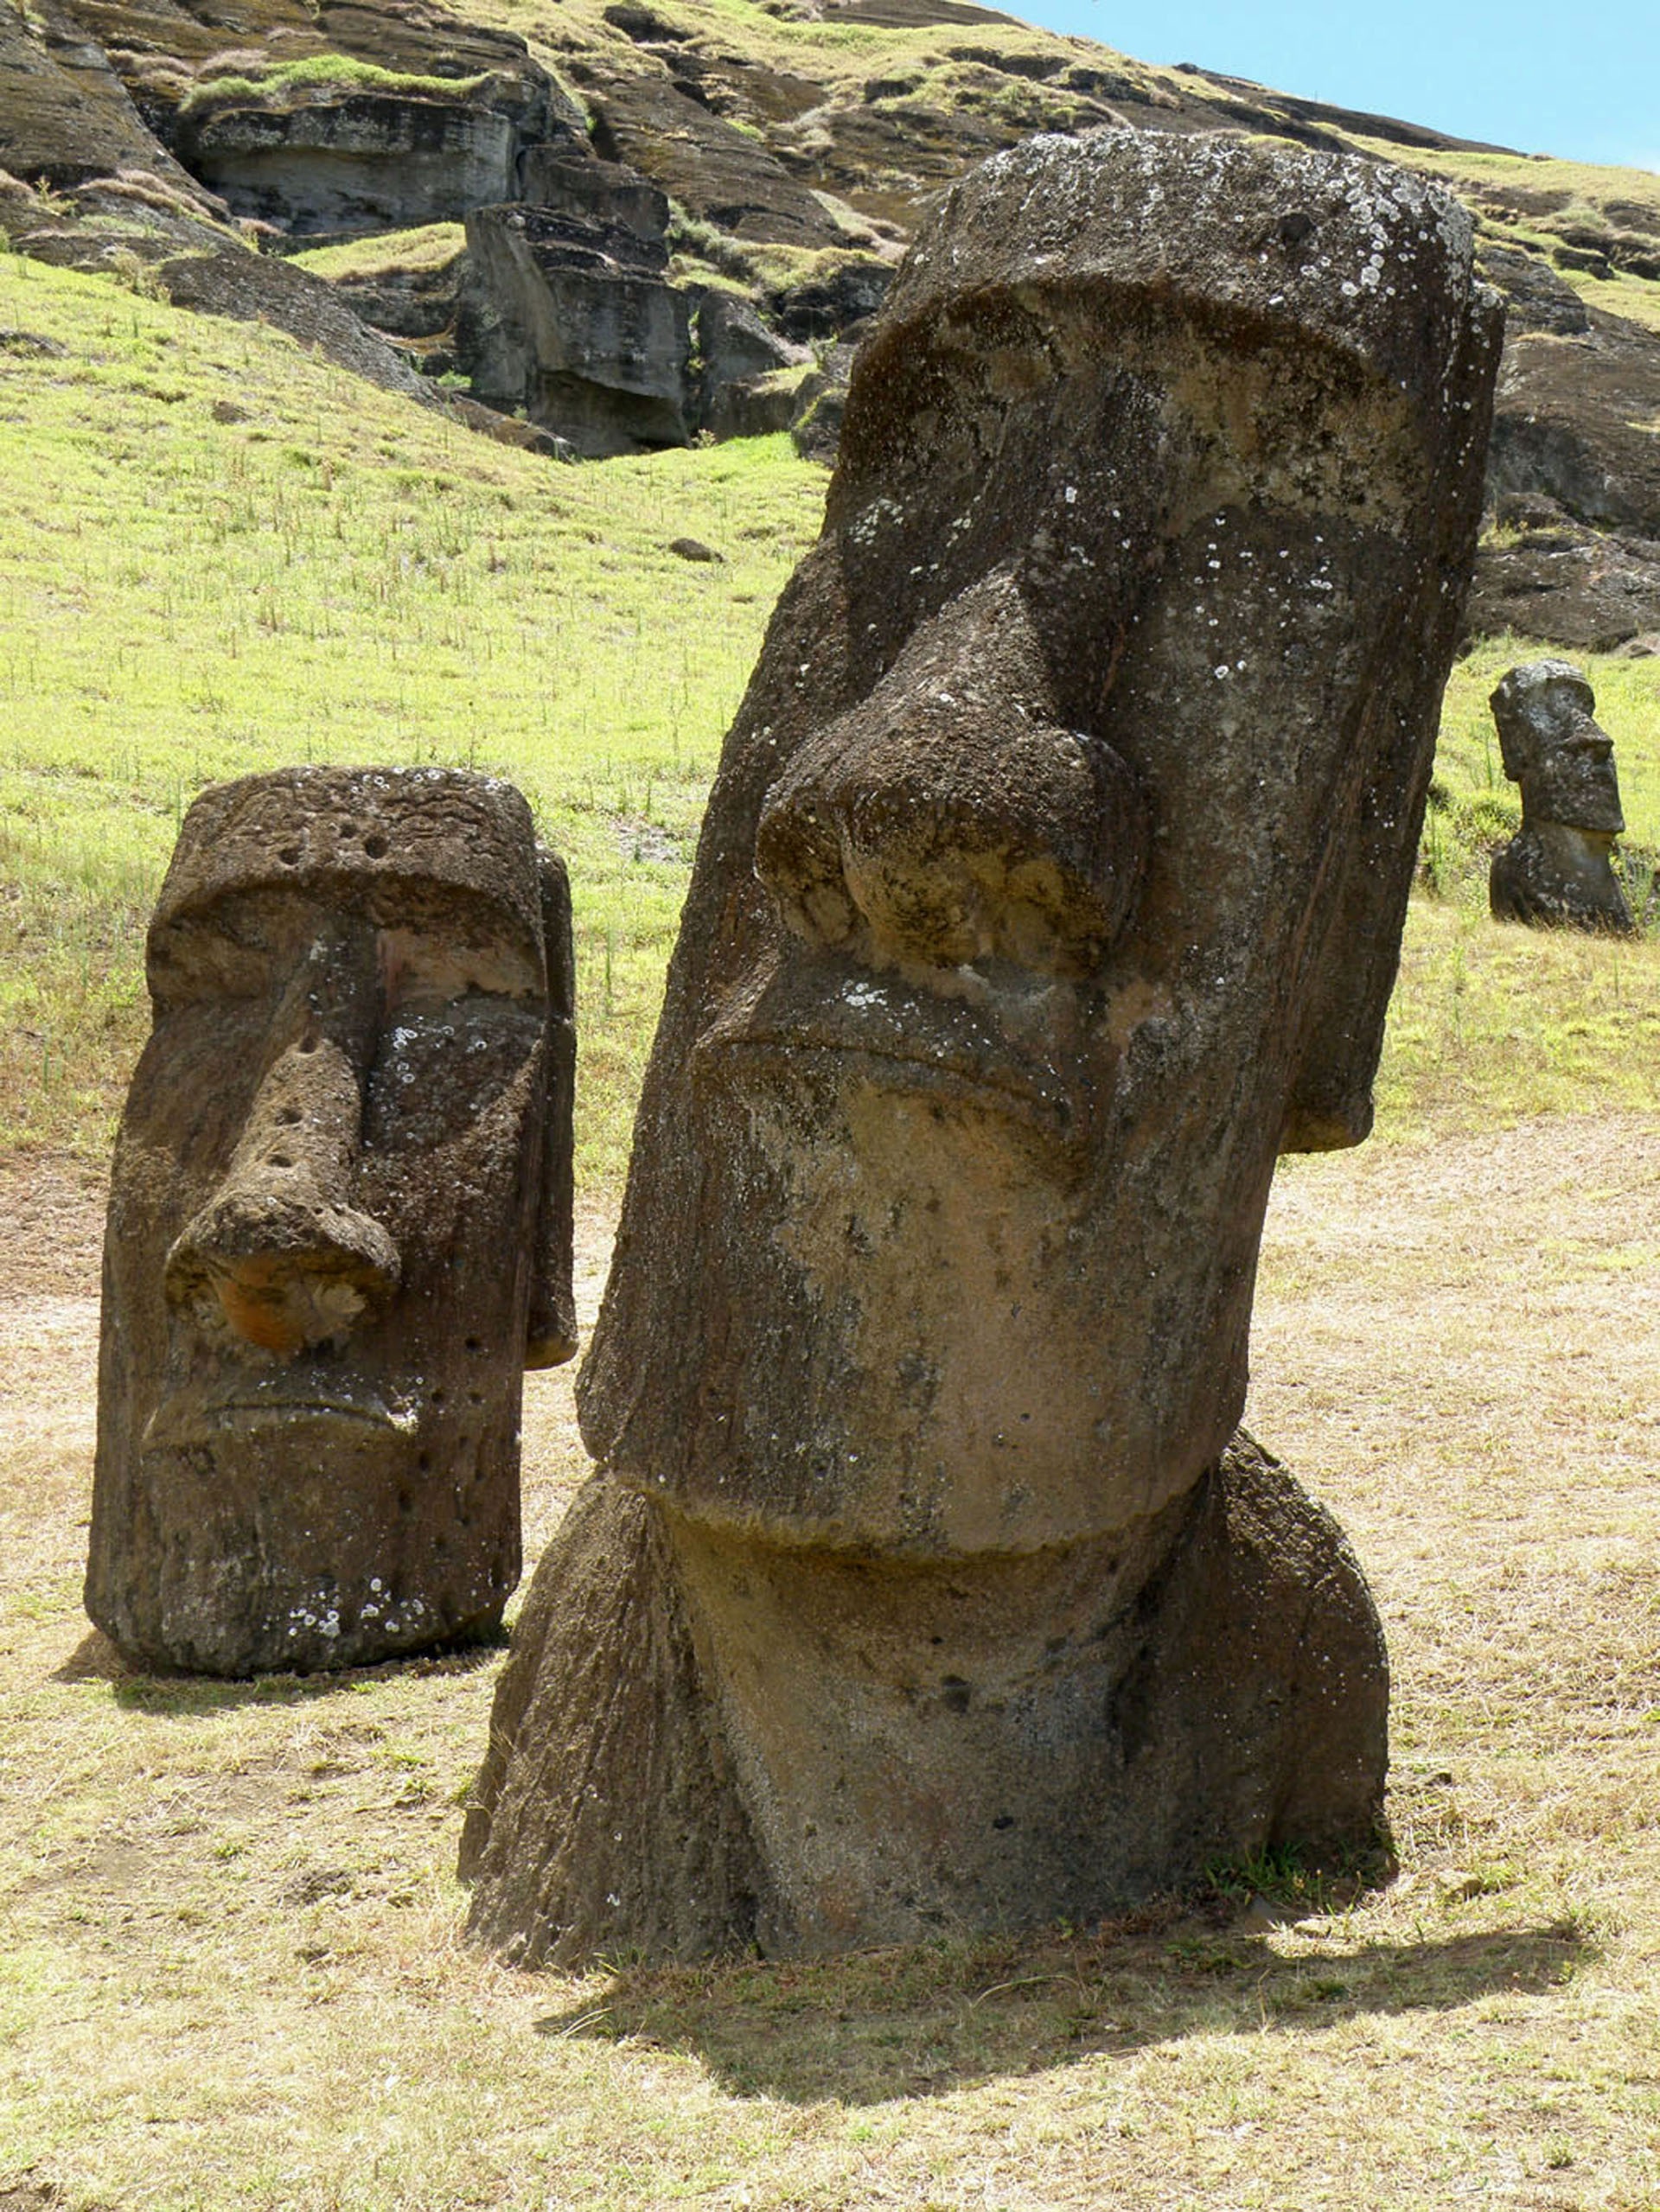
rock, wood, monument, statue, close, sculpture, art, temple, ruins, boulder, history, carving, rituals, believe, monolith, stele, stone figure, easter island, megalith, rapa nui, ancient history, chainsaw carving, maoi